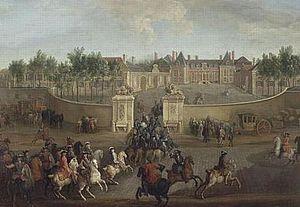
Le château de la Muette est un château situé dans le 16ᵉ arrondissement de Paris, à proximité du bois de Boulogne au niveau de l'actuelle porte de la Muette, à proximité de l'emplacement où trois châteaux ont existé successivement depuis la Renaissance. Le bâtiment actuel, quatrième château de la Muette, a été édifié par Henri de Rothschild sur les plans de l'architecte Lucien Hesse, au début des années 1920 dans le style du XVIIIᵉ siècle. Il abrite aujourd'hui le siège de l'Organisation de coopération et de développement économiques à Paris.